Beam compass

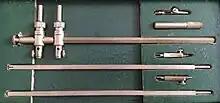
Keuffel & Esser Arrow Beam Compass Set for Drafting.

A draftsman's beam compass consists of a set of points and holders, mounted on a plated brass, aluminum, or German 'silver' rod. One end is generally locked down at the end of the rod, while the other has both rough and fine adjustments, though some are opposite in construction. The locked tip holder consists of a needle, for the centre of the radius, and the other holds either a lead clutch, or an inking nib. There are older variants which use a wooden beam. Another similar type is a Machinist or Engineers beam compass, which uses scribing points only, similar to ones used by woodworkers, except that its fine adjustment is generally more refined. These beam compasses can be extended by adding press-in rods, or by using a lockable rod connector.